L'Italia s'è rotta

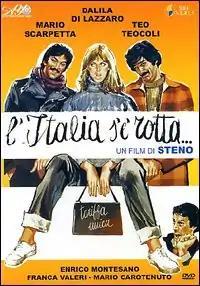

L'Italia s'è rotta ("Italy is broken") is a 1976 Italian comedy film directed by Steno.